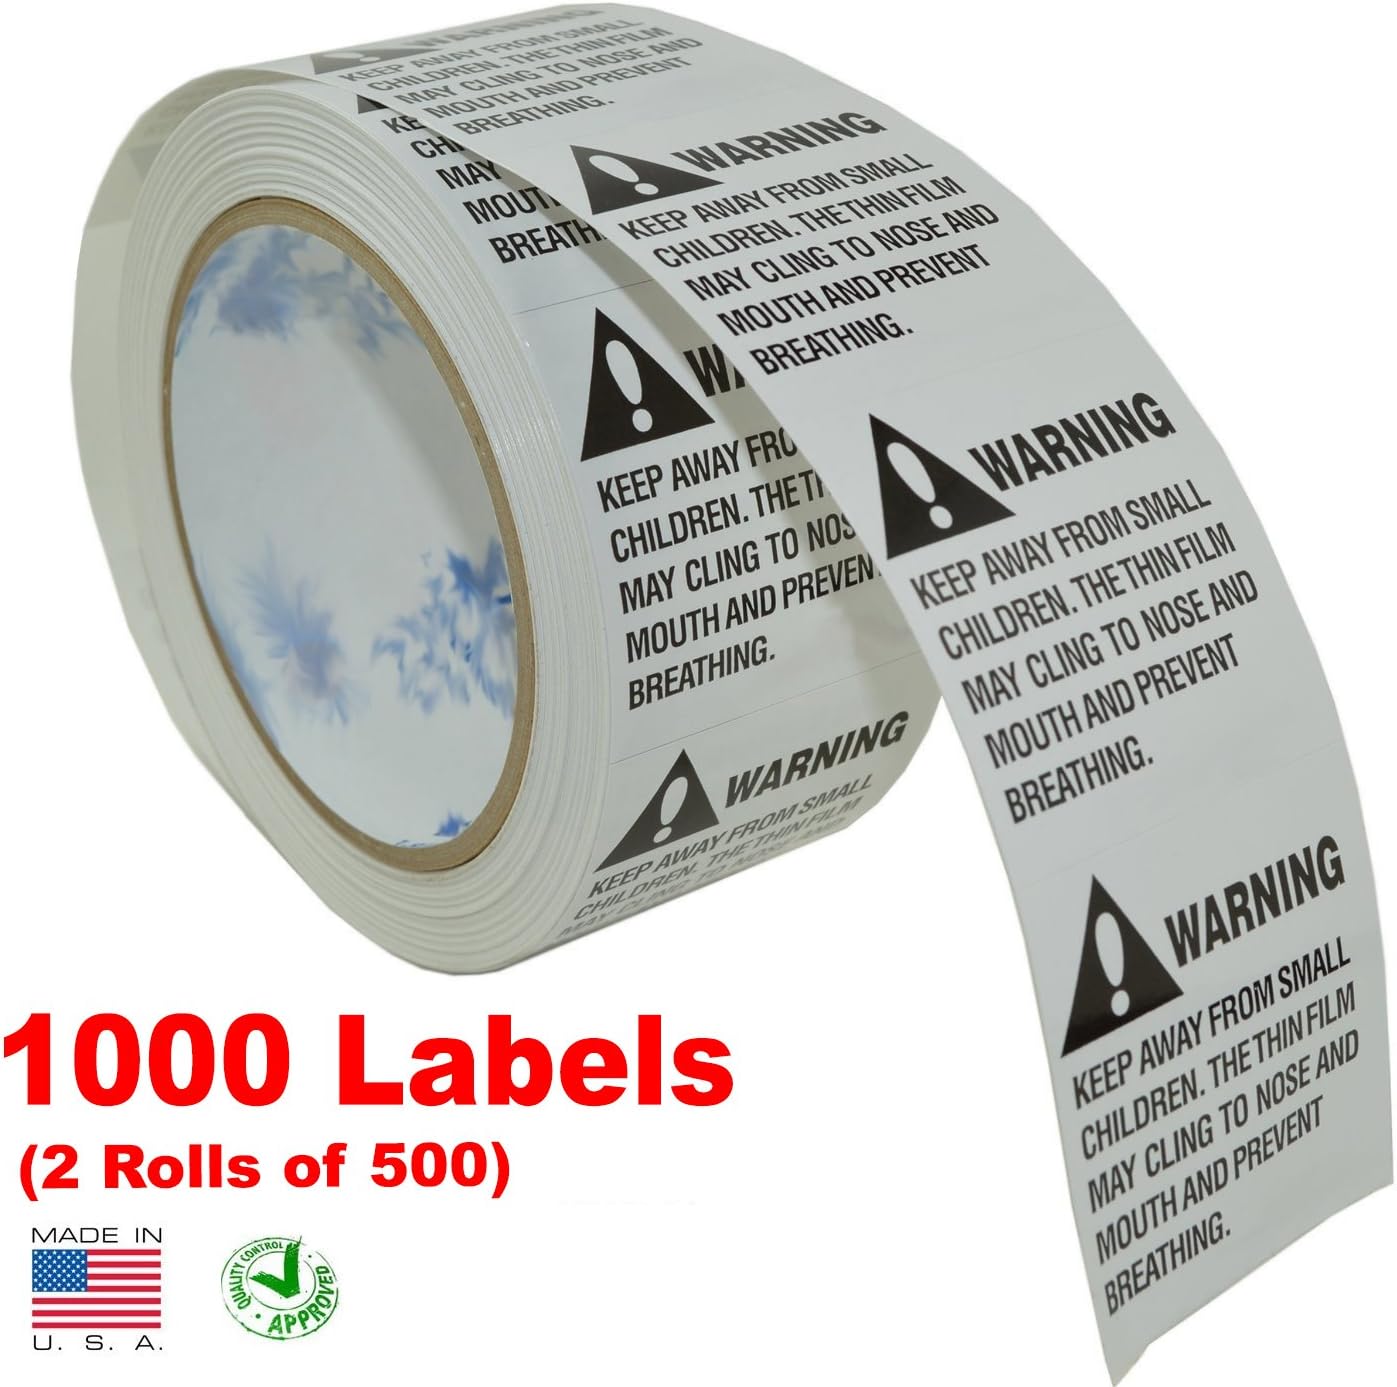
iMBAPrice Suffocation Warning Labels (Made in USA) 1000 Labels (2 Rolls of 500) Peel & Stick Instruction Labels - KEEP AWAY FROM SMALL CHILDREN, FBA Approved Labels
Category: Office Products
WARNING - KEEP AWAY FROM SMALL CHILDREN - Instruction Label - 2'' x 2'' , 1000 Pieces. Suffocation Warning Labels, 2 Rolls of 500 Labels. 1000 total labels. Peel and stick. Use for poly bags of any size.
Features: iMBAPrice Suffocation Warning Labels (Made in USA) | A must have for products that may cause suffocation to children | Meets FBA (Fulfillment By Amazon) standards and requirments | Stickers come in a white background with black bold letters stating a warning. | Measures approximately : 2 x 2 inches - 500 Labels Per Roll